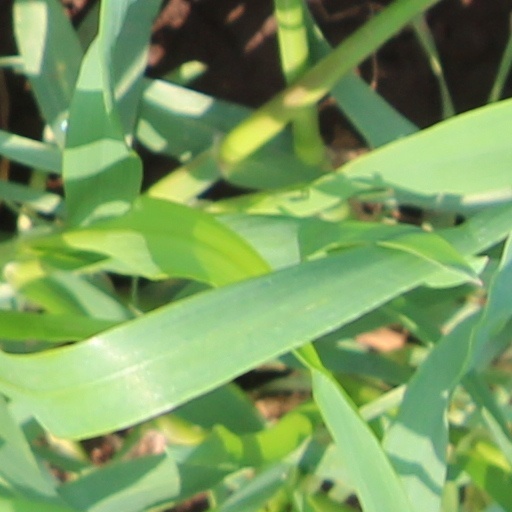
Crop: wheat